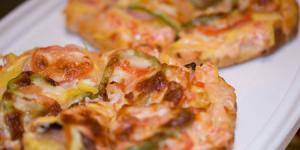
pizza de pescado